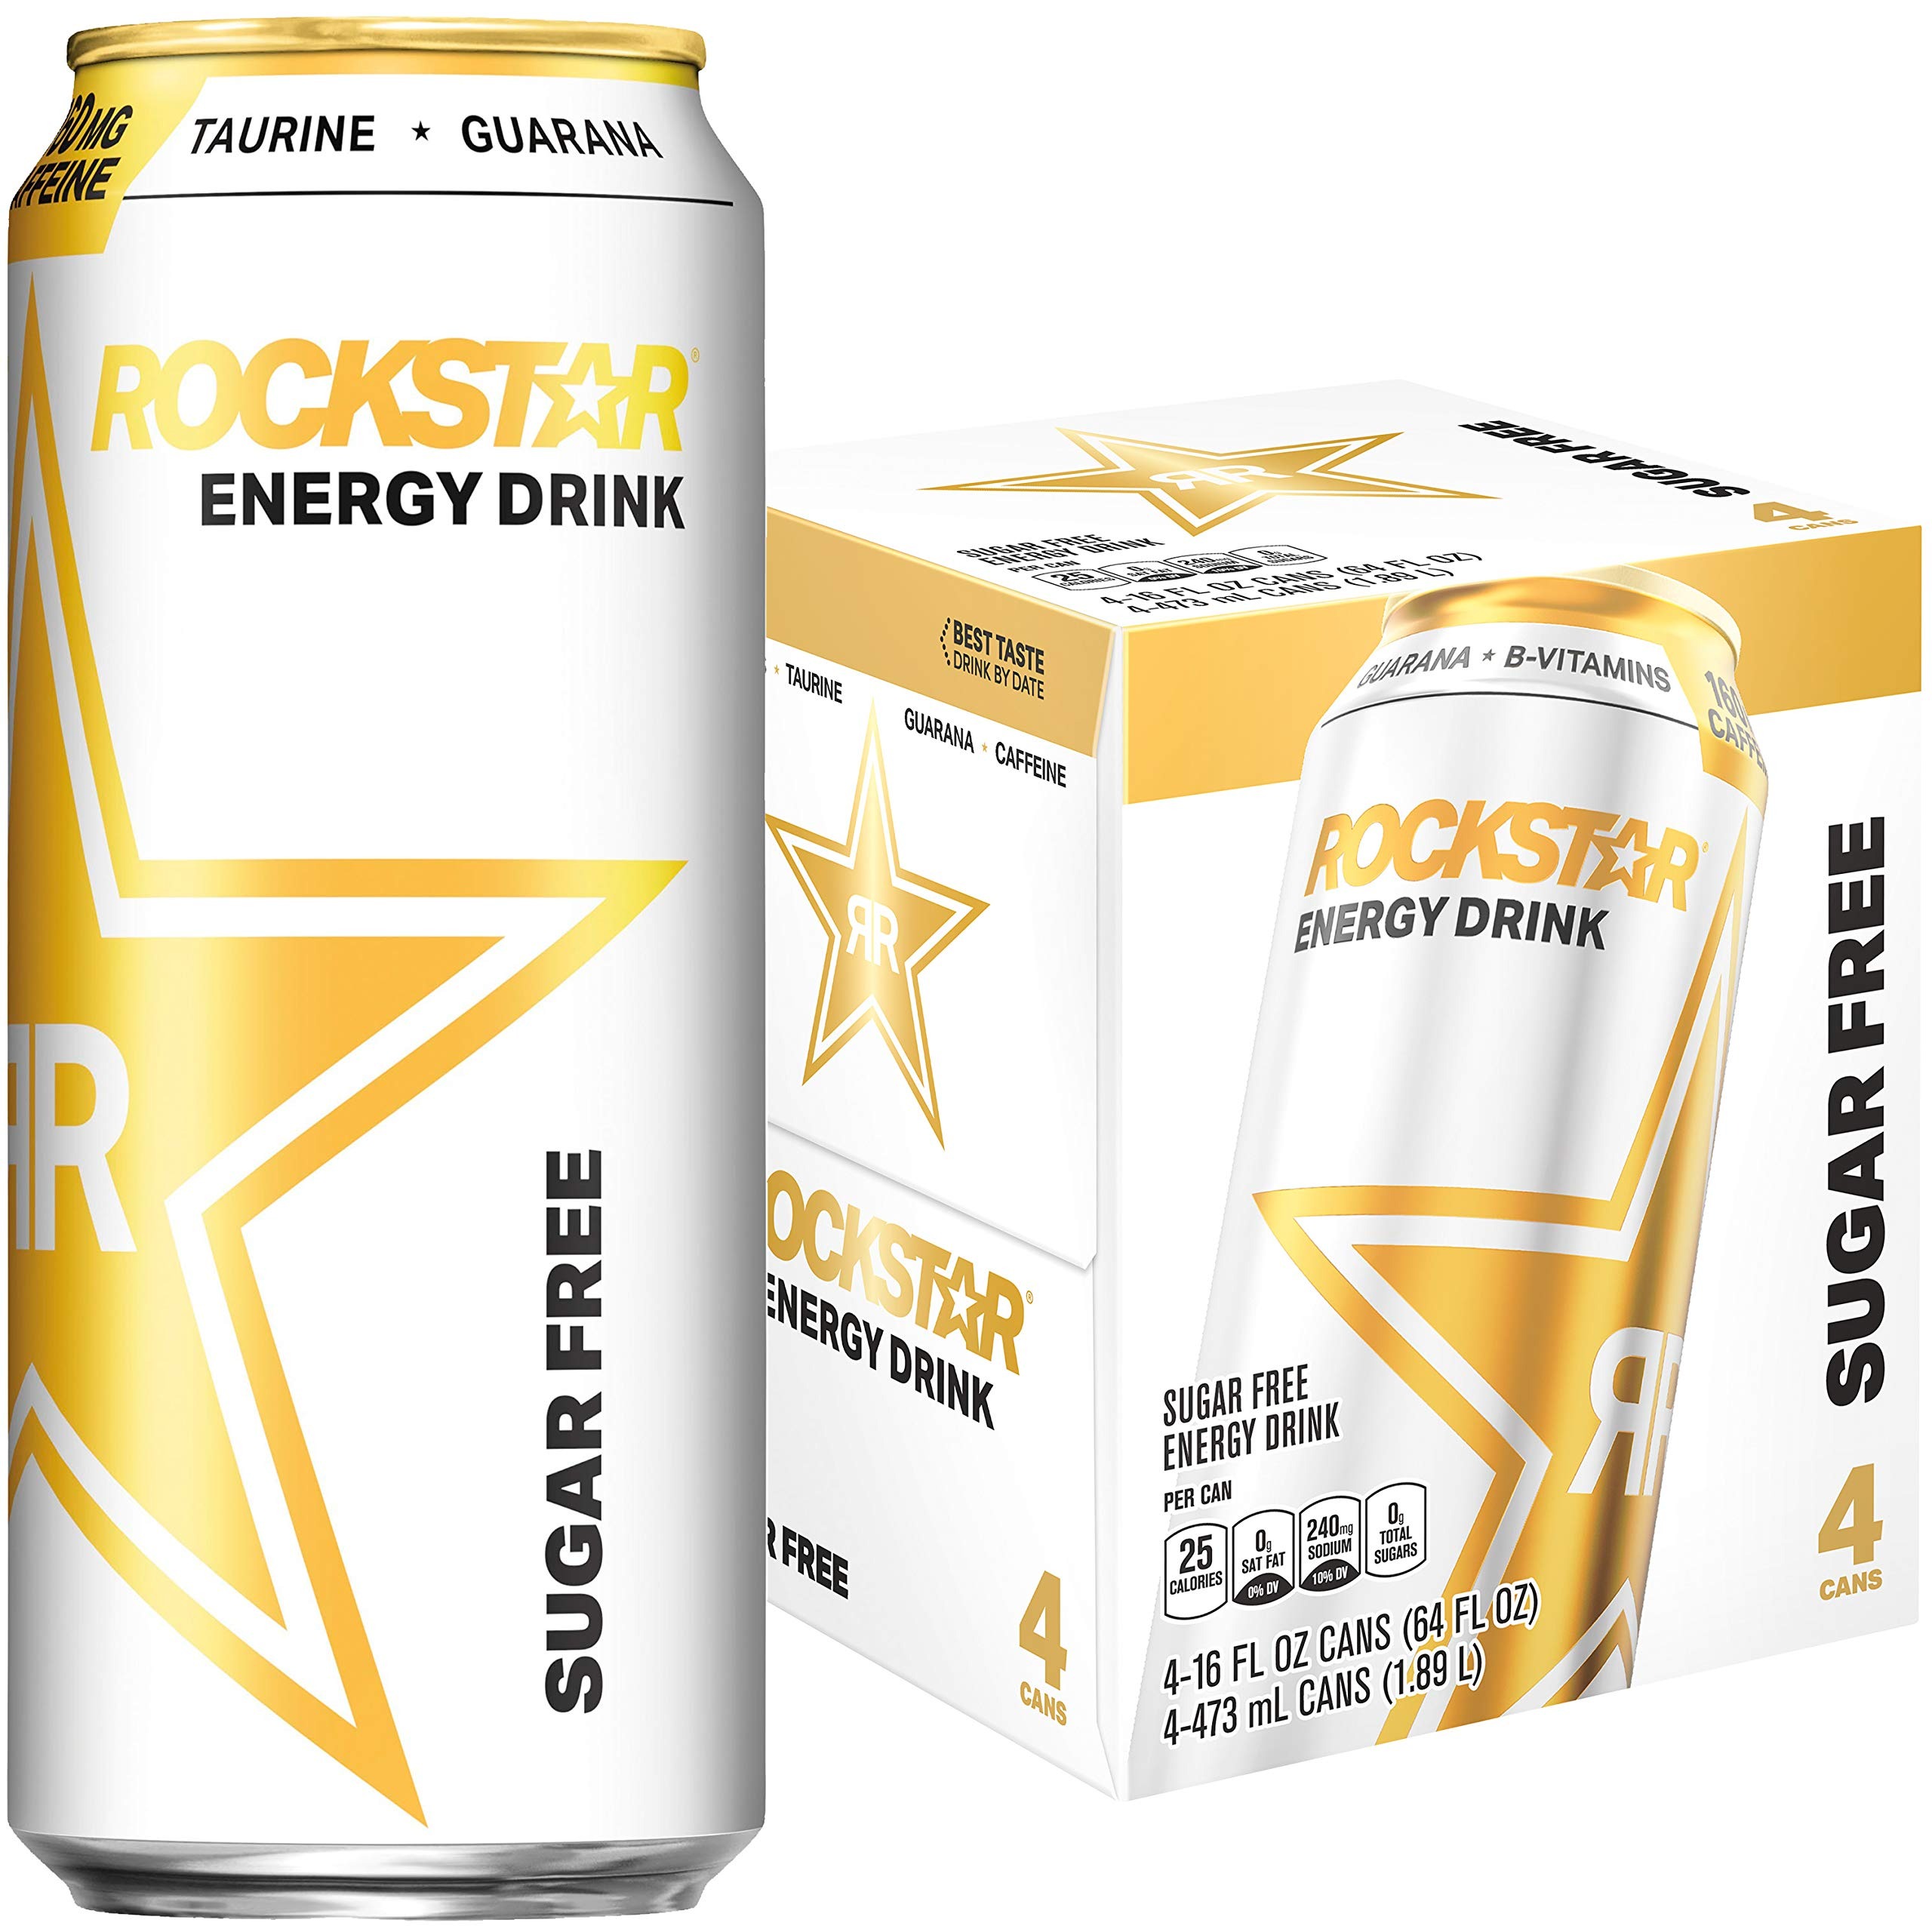
Item Name: Rockstar Sugar Free, 16 Fl Oz Cans, 4 Pack
Bullet Point 1: Includes 4 (16oz) cans of Rockstar Sugar Free Energy Drink
Bullet Point 2: Sugar Free flavor, 5 Calories per Can
Bullet Point 3: ROCKSTAR is scientifically formulated to provide an incredible energy boost for those who lead active and exhausting lifestyles-from athletes to rock stars
Bullet Point 4: ROCKSTAR is enhanced with the potent herbal blend of Guarana, Ginkgo, Ginseng and Milk Thistle
Bullet Point 5: Enjoy this fully refreshing lightly carbonated beverage super chilled
Value: 64.0
Unit: Fl Oz

Price: 7.16